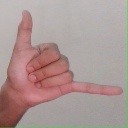
अक्षर: द